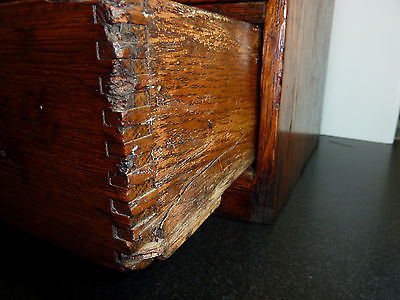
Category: cabinet